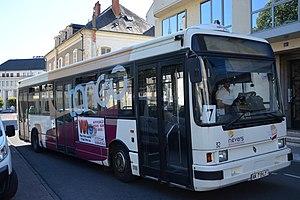
Renault R312 n°32 quittant l'arrêt Carnot Bérégovoy du réseau TANEO de Nevers
Le réseau de bus Taneo couvre le territoire de la ville de Nevers et des douze autres communes de Nevers Agglomération, établissement public de coopération intercommunale assurant la gestion et le financement de ce réseau dans le cadre de ses compétences obligatoires.